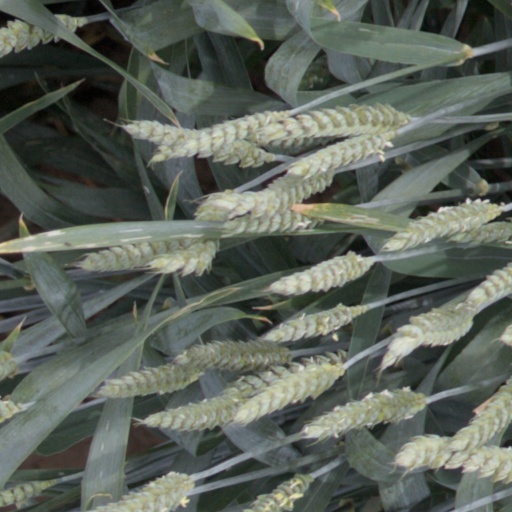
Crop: wheat